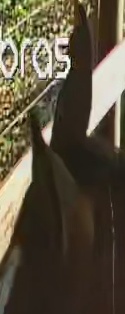
Face region: ears (position_of_ears)
Pain indicator: not_present